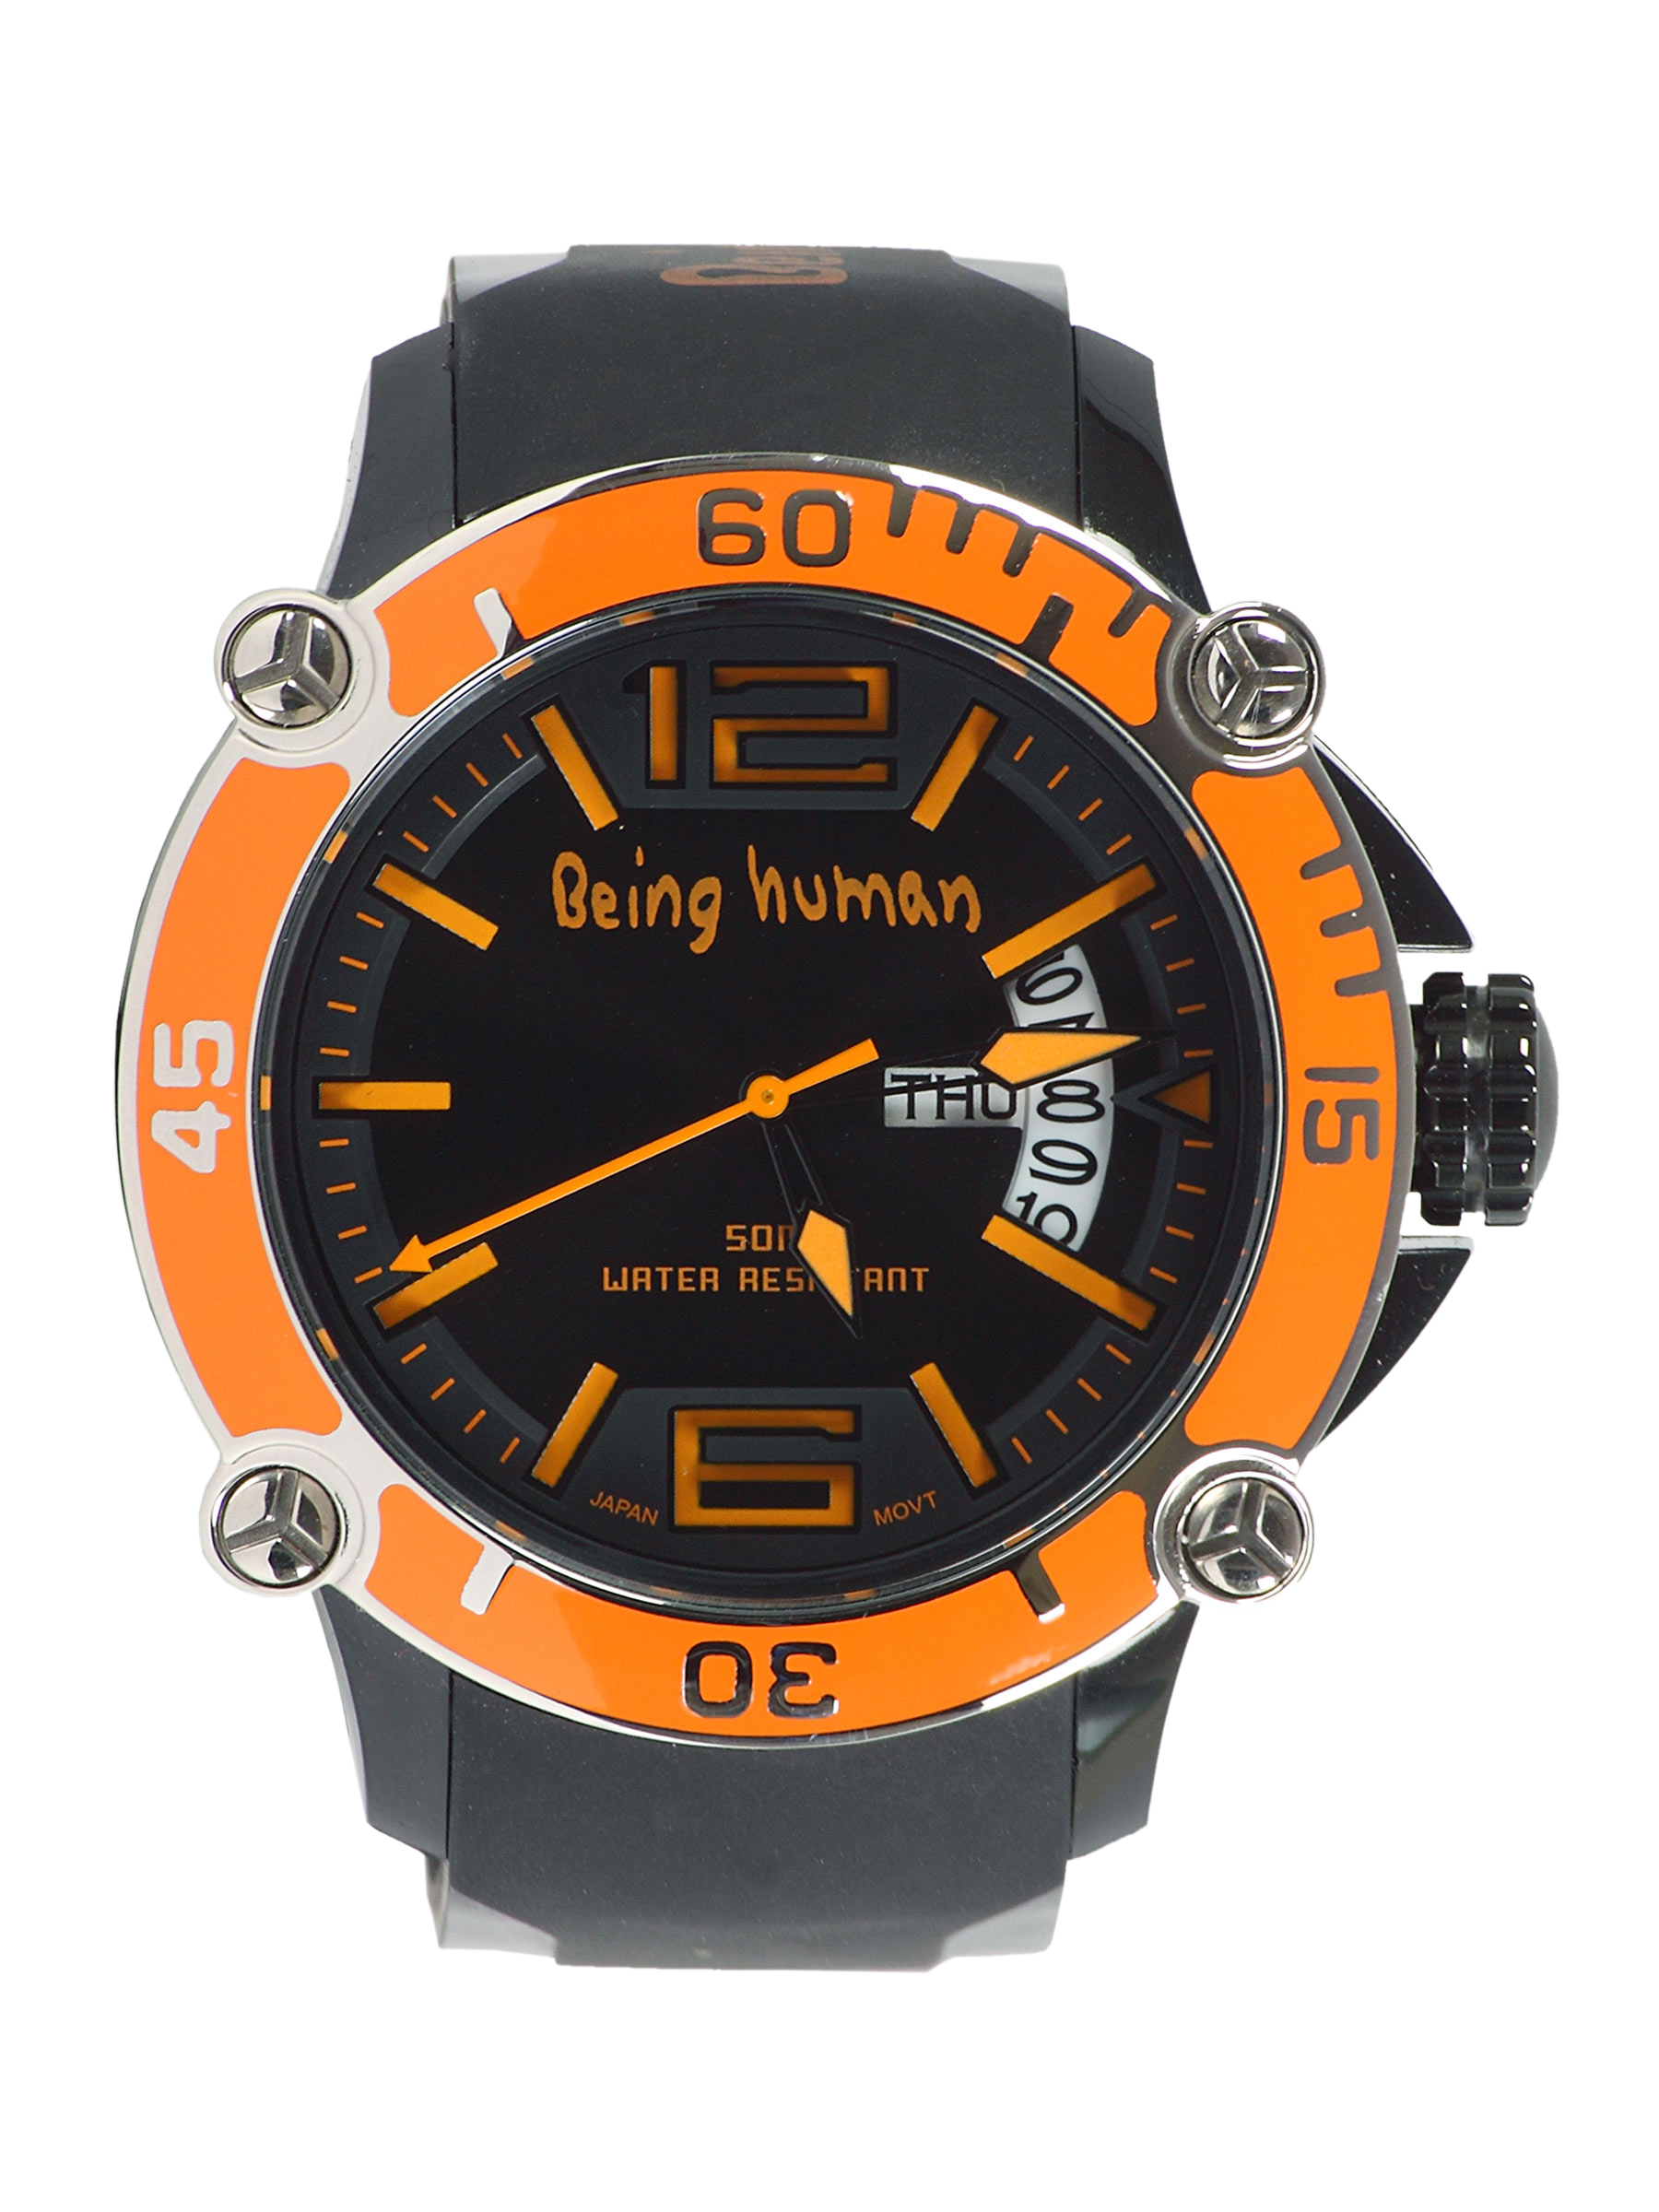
Being Human Men Black Dial Orange Strap Watch
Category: Accessories / Watches / Watches
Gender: Men
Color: Orange
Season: Winter 2016
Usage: Casual